Ruth Gordon

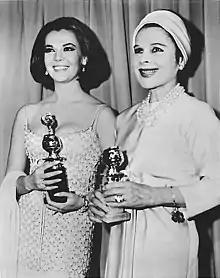
Gordon and Natalie Wood at the Golden Globes, 1966

In 1966, Gordon was nominated for an Academy Award and won a Golden Globe Award for Best Supporting Actress for "Inside Daisy Clover" opposite Natalie Wood. It was her first nomination for acting. In 1969, she won an Academy Award for Best Supporting Actress for "Rosemary's Baby", a film adaptation of Ira Levin's bestselling horror novel about a satanic cult residing in an Upper West Side apartment building in Manhattan. In accepting the award onstage at the 41st Academy Awards, Gordon thanked the academy by saying "I can't tell you how encouraging a thing like this is ..." (rousing laughter from the audience). At the time she had been in the business for 50 years and was 72 years old. "And thank all of you who voted for me, and to everyone who didn't: please, excuse me", she added, prompting more laughter and applause.